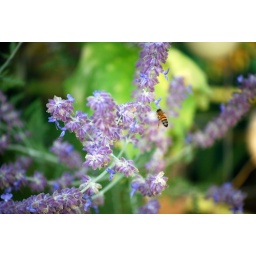
One of the girls in Action, the flowers are Russian Sage, the bees just LOVE IT!